José Ferrater Mora

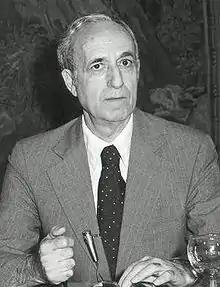

José María Ferrater Mora (30 October 1912 – 30 January 1991) was a Spanish philosopher, essayist and writer. He is considered the most prominent Catalan philosopher of the 20th-century and was the author of over 35 books, including a four-volume "Diccionario de filosofía" (Dictionary of Philosophy, 1941) and "Being and Death: An Outline of Integrationist Philosophy" (1962). Subjects he worked on include ontology, history of philosophy, metaphysics, anthropology, the philosophy of history and culture, epistemology, logic, philosophy of science, and ethics. He also directed several films.